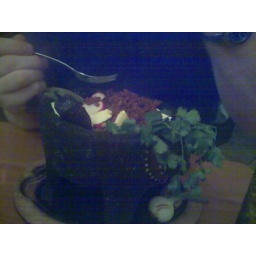
Seasoned ground beef, Chicken, Steak, Shrimp, Chorizo . Queso Cheese, Onions, and Cactus in a stone bowl